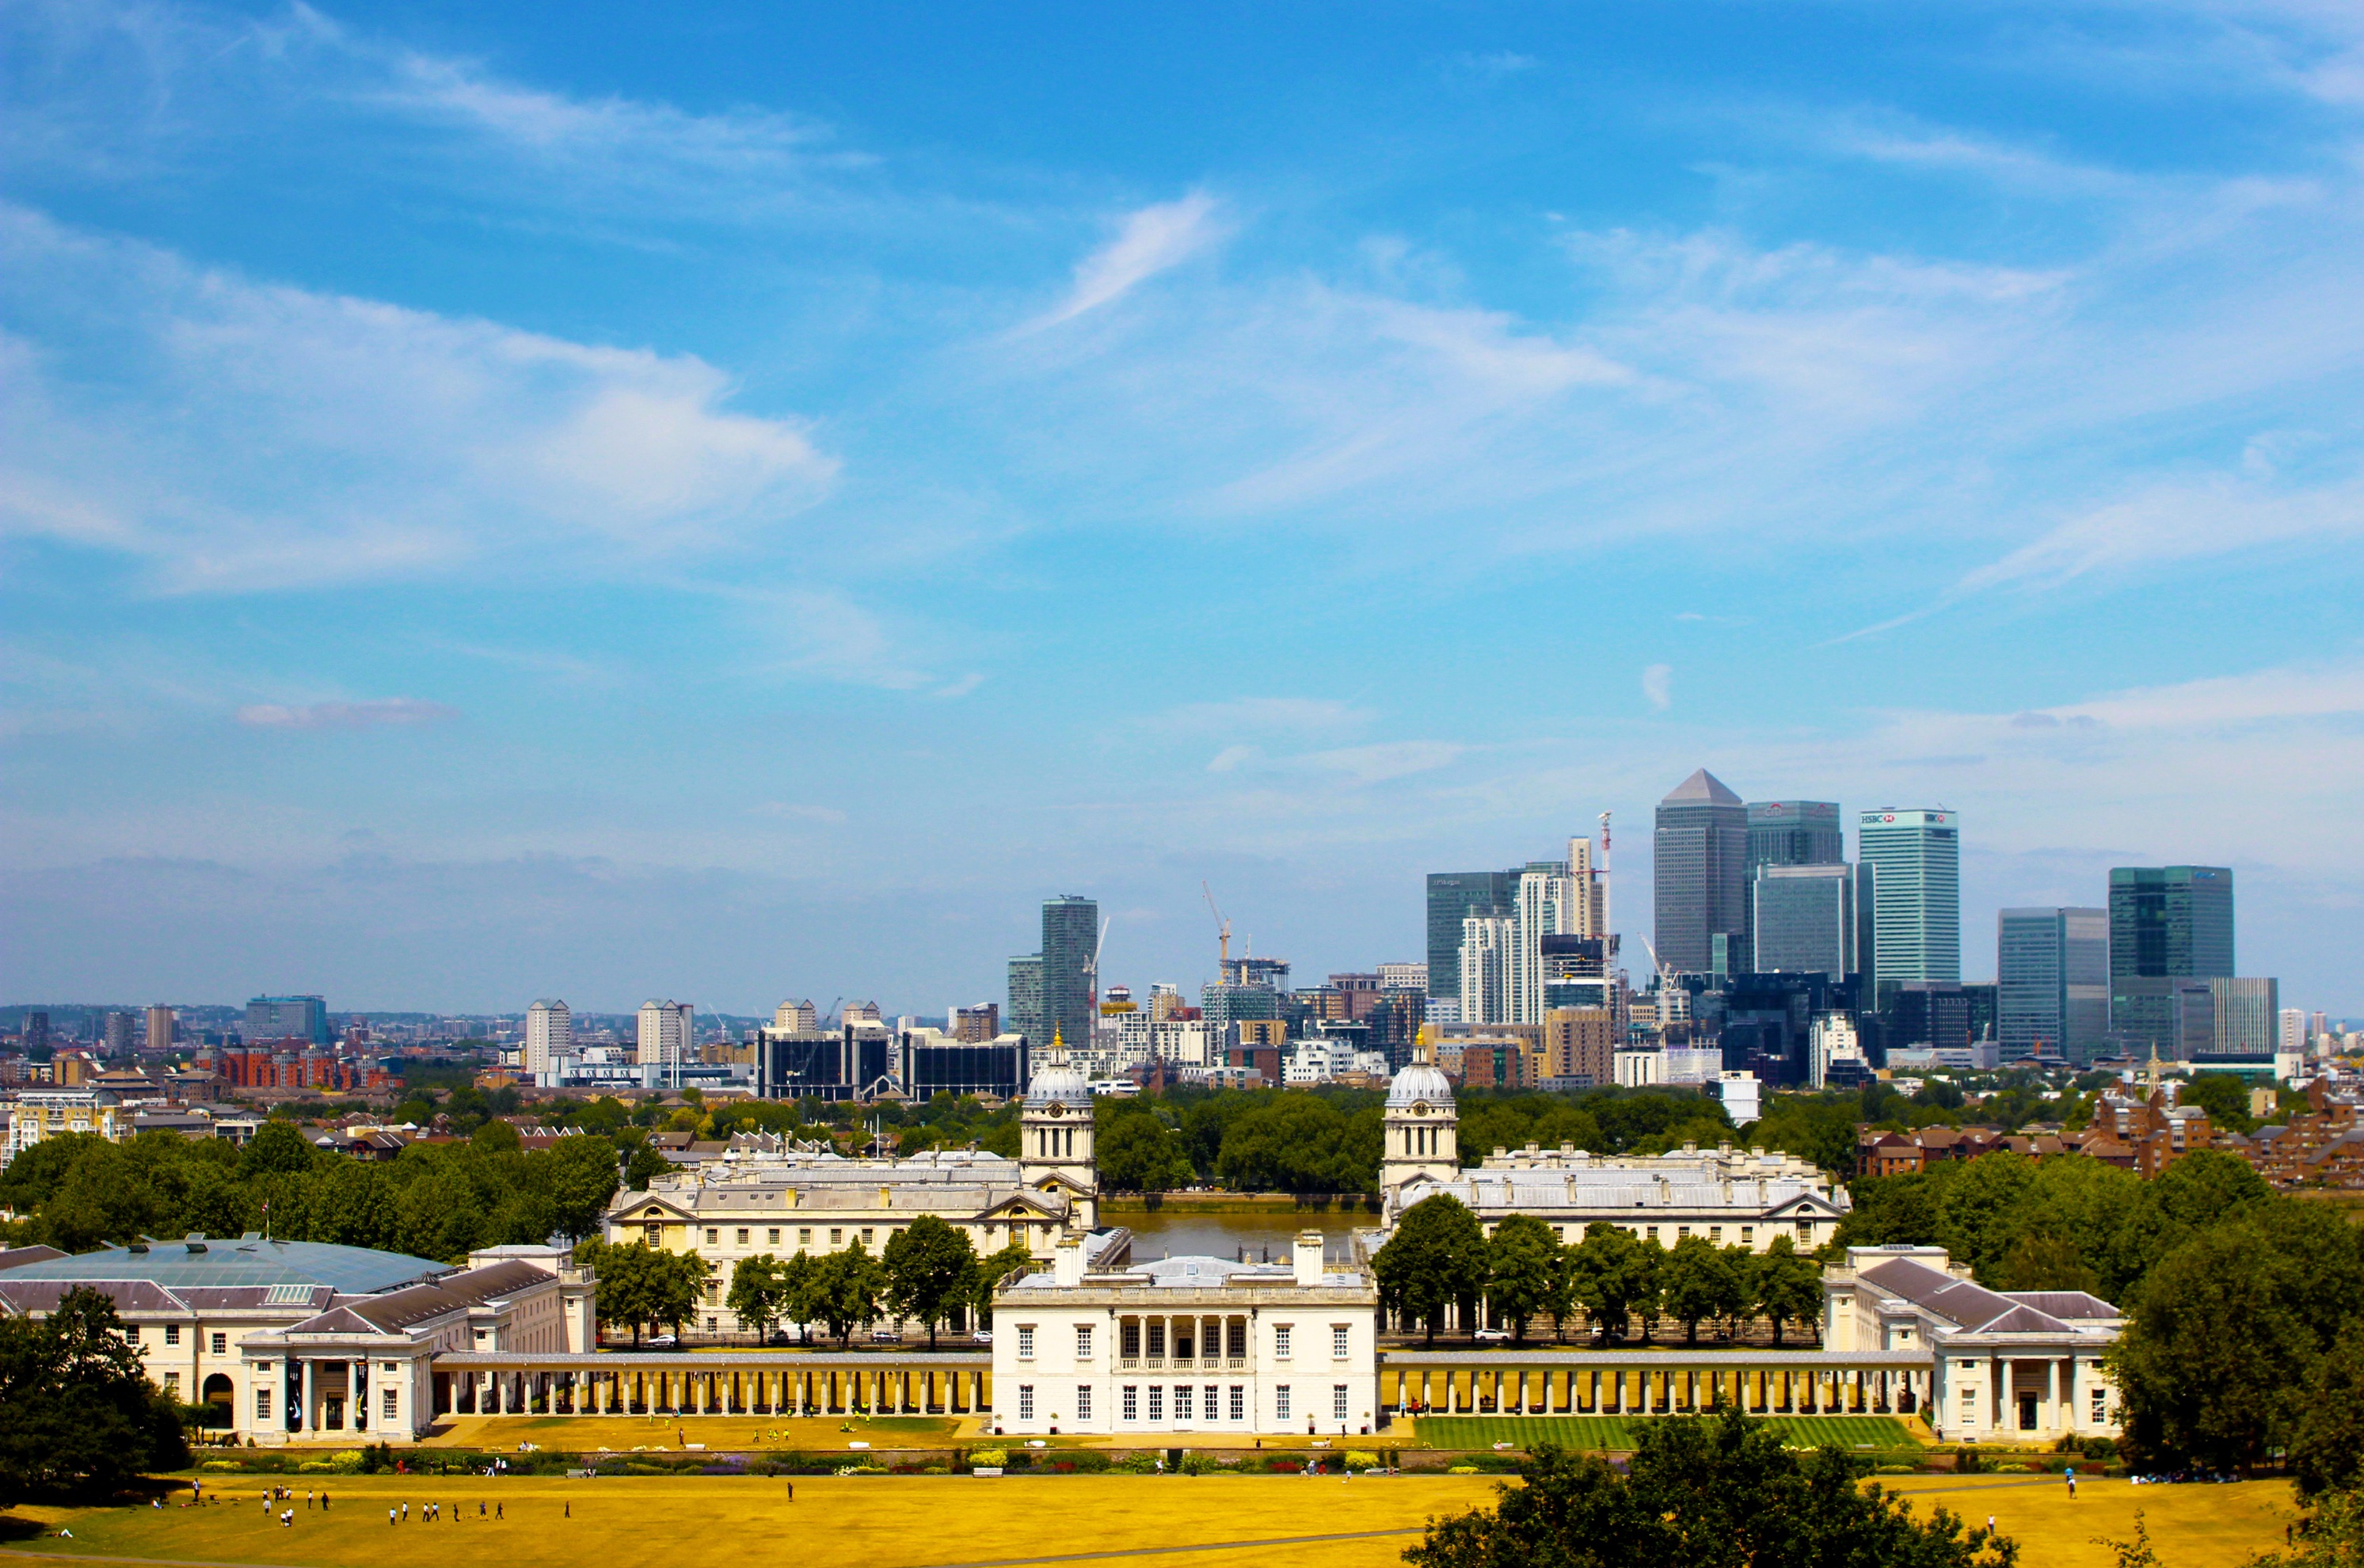
landscape, horizon, sky, skyline, town, city, skyscraper, cityscape, panorama, downtown, suburb, landmark, london, skyscrapers, metropolis, neighbourhood, urban area, residential area, geographical feature, human settlement